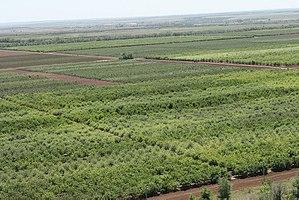
Exploitation de pommiers dans la région du Don
L'agriculture de la Russie est un secteur qui employait en 2004 un peu plus de 7 millions de personnes soit 9 % de la population active et représentait environ 5 % du PIB de la Russie. En 2016, les chiffres sont respectivement de 9 % de la population active et 4,5 % du PIB. Cette agriculture dispose d'une superficie considérable mais seulement une faible fraction, 122 millions d'hectares soit moins de 10 % de la superficie totale, est cultivée du fait d'un climat souvent aride ou d'une période de fertilité trop brève. Cependant cette superficie représente des terres agricoles sept fois plus étendues qu'en France par exemple. L'agriculture a ainsi dû se développer dans un environnement naturel souvent hostile : terres peu fertiles, sécheresses et événements climatiques brutaux. Ainsi, du fait de ces contraintes, les exploitations agricoles dans les régions du sud et l'ouest de la Sibérie se sont spécialisées plutôt dans la céréaliculture tandis que les régions du nord sont principalement dédiées à l'élevage.